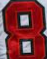
Number: 8